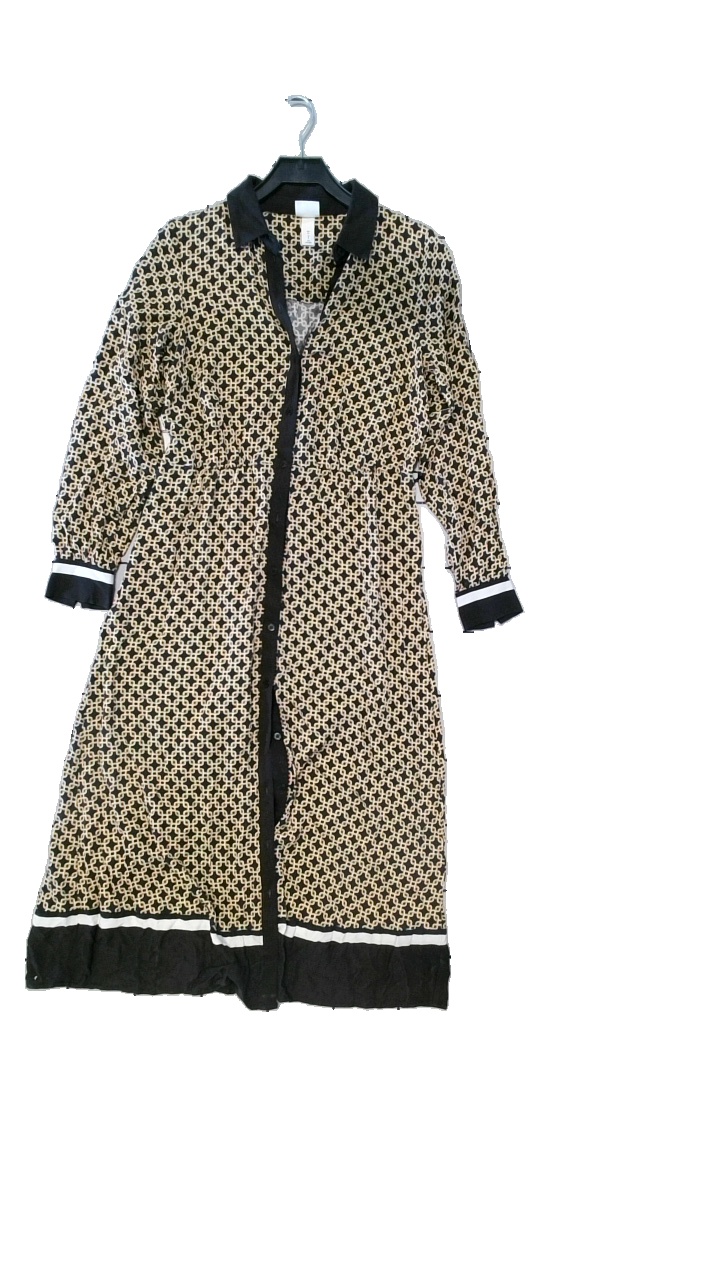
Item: Dress (Ladies)
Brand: H&m
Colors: Black, Yellow, Multicolor
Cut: Regular, Long
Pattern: Other
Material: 100% Viscose
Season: All
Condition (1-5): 4
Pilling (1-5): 4
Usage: Reuse
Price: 150-250